First Battle of Bull Run

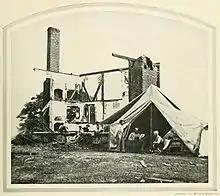
Ruins of Judith Henry's house, "Spring Hill", after the battle

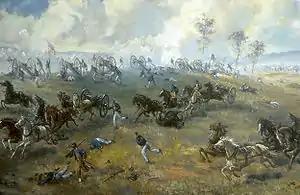
"Capture of Ricketts' Battery", painting by Sidney E. King, National Park Service

Brig. Gen Thomas J. Jackson's Virginia Brigade came up in support of the disorganized Confederates around noon, accompanied by Col. Wade Hampton and his Hampton's Legion, and Col. J.E.B. Stuart's cavalry along with a contingent of 6-pounder guns. The Hampton Legion, some 600 men strong, managed to buy Jackson time to construct a defensive line on Henry House Hill by firing repeated volleys at Sherman's advancing brigade. Hampton had purchased approximately 400 Pattern 1853 Enfield rifles to equip the men with; however, it is not clear if his troops had them at Bull Run or if the weapons arrived after the battle. If so, they would have been the only foreign-made weapons on the field. The 79th New York was thoroughly decimated by Hampton's musket fire and began to disintegrate. Wade Hampton gestured towards their colonel, James Cameron, and remarked "Look at that brave officer trying to lead his men and they won't follow him." Shortly afterwards, Cameron, the brother of US Secretary of War Simon Cameron, was fatally wounded. It has been claimed that Hampton deliberately targeted officers of the 79th New York in revenge for the death of his nephew earlier in the day, although he had in fact been killed by soldiers of the 69th New York.